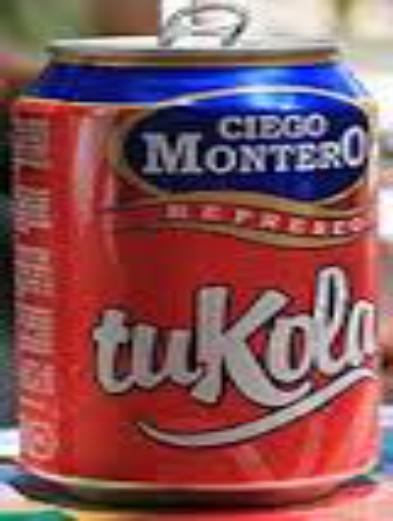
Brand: Ciego Montero
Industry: Food